John Groser

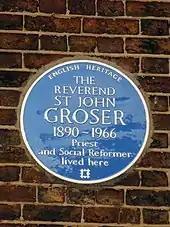
Plaque at 2 Butchers Row, Limehouse

In 1922 Groser was appointed curate of St Michael's, Poplar, in London's East End, initially serving under the vicar C. G. Langdon. Many of their parishioners were "dockers, the unemployed, ex-servicemen and others who lived in uncertain poverty". Groser worked alongside his fellow curate and brother-in-law Jack Bucknall. Groser and Bucknall lived next door to one another on Teviot Street and were actively involved in the Anglo-Catholic and revolutionary leftist organization Catholic Crusade with Conrad Noel. While the parish's three priests were all socialists, Groser and Bucknall were substantially more radical than the vicar. On 9 August 1924, Langdon served Groser (and likely Bucknall as well) six months' notice of their termination, saying "it was evident that they were not working together in a way which would advance the work of the parish and expressing deep regret that he saw no other way out of the situation." In the following months, Langdon was replaced as vicar, allowing the curates' departure to be postponed.